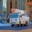
Label: truck